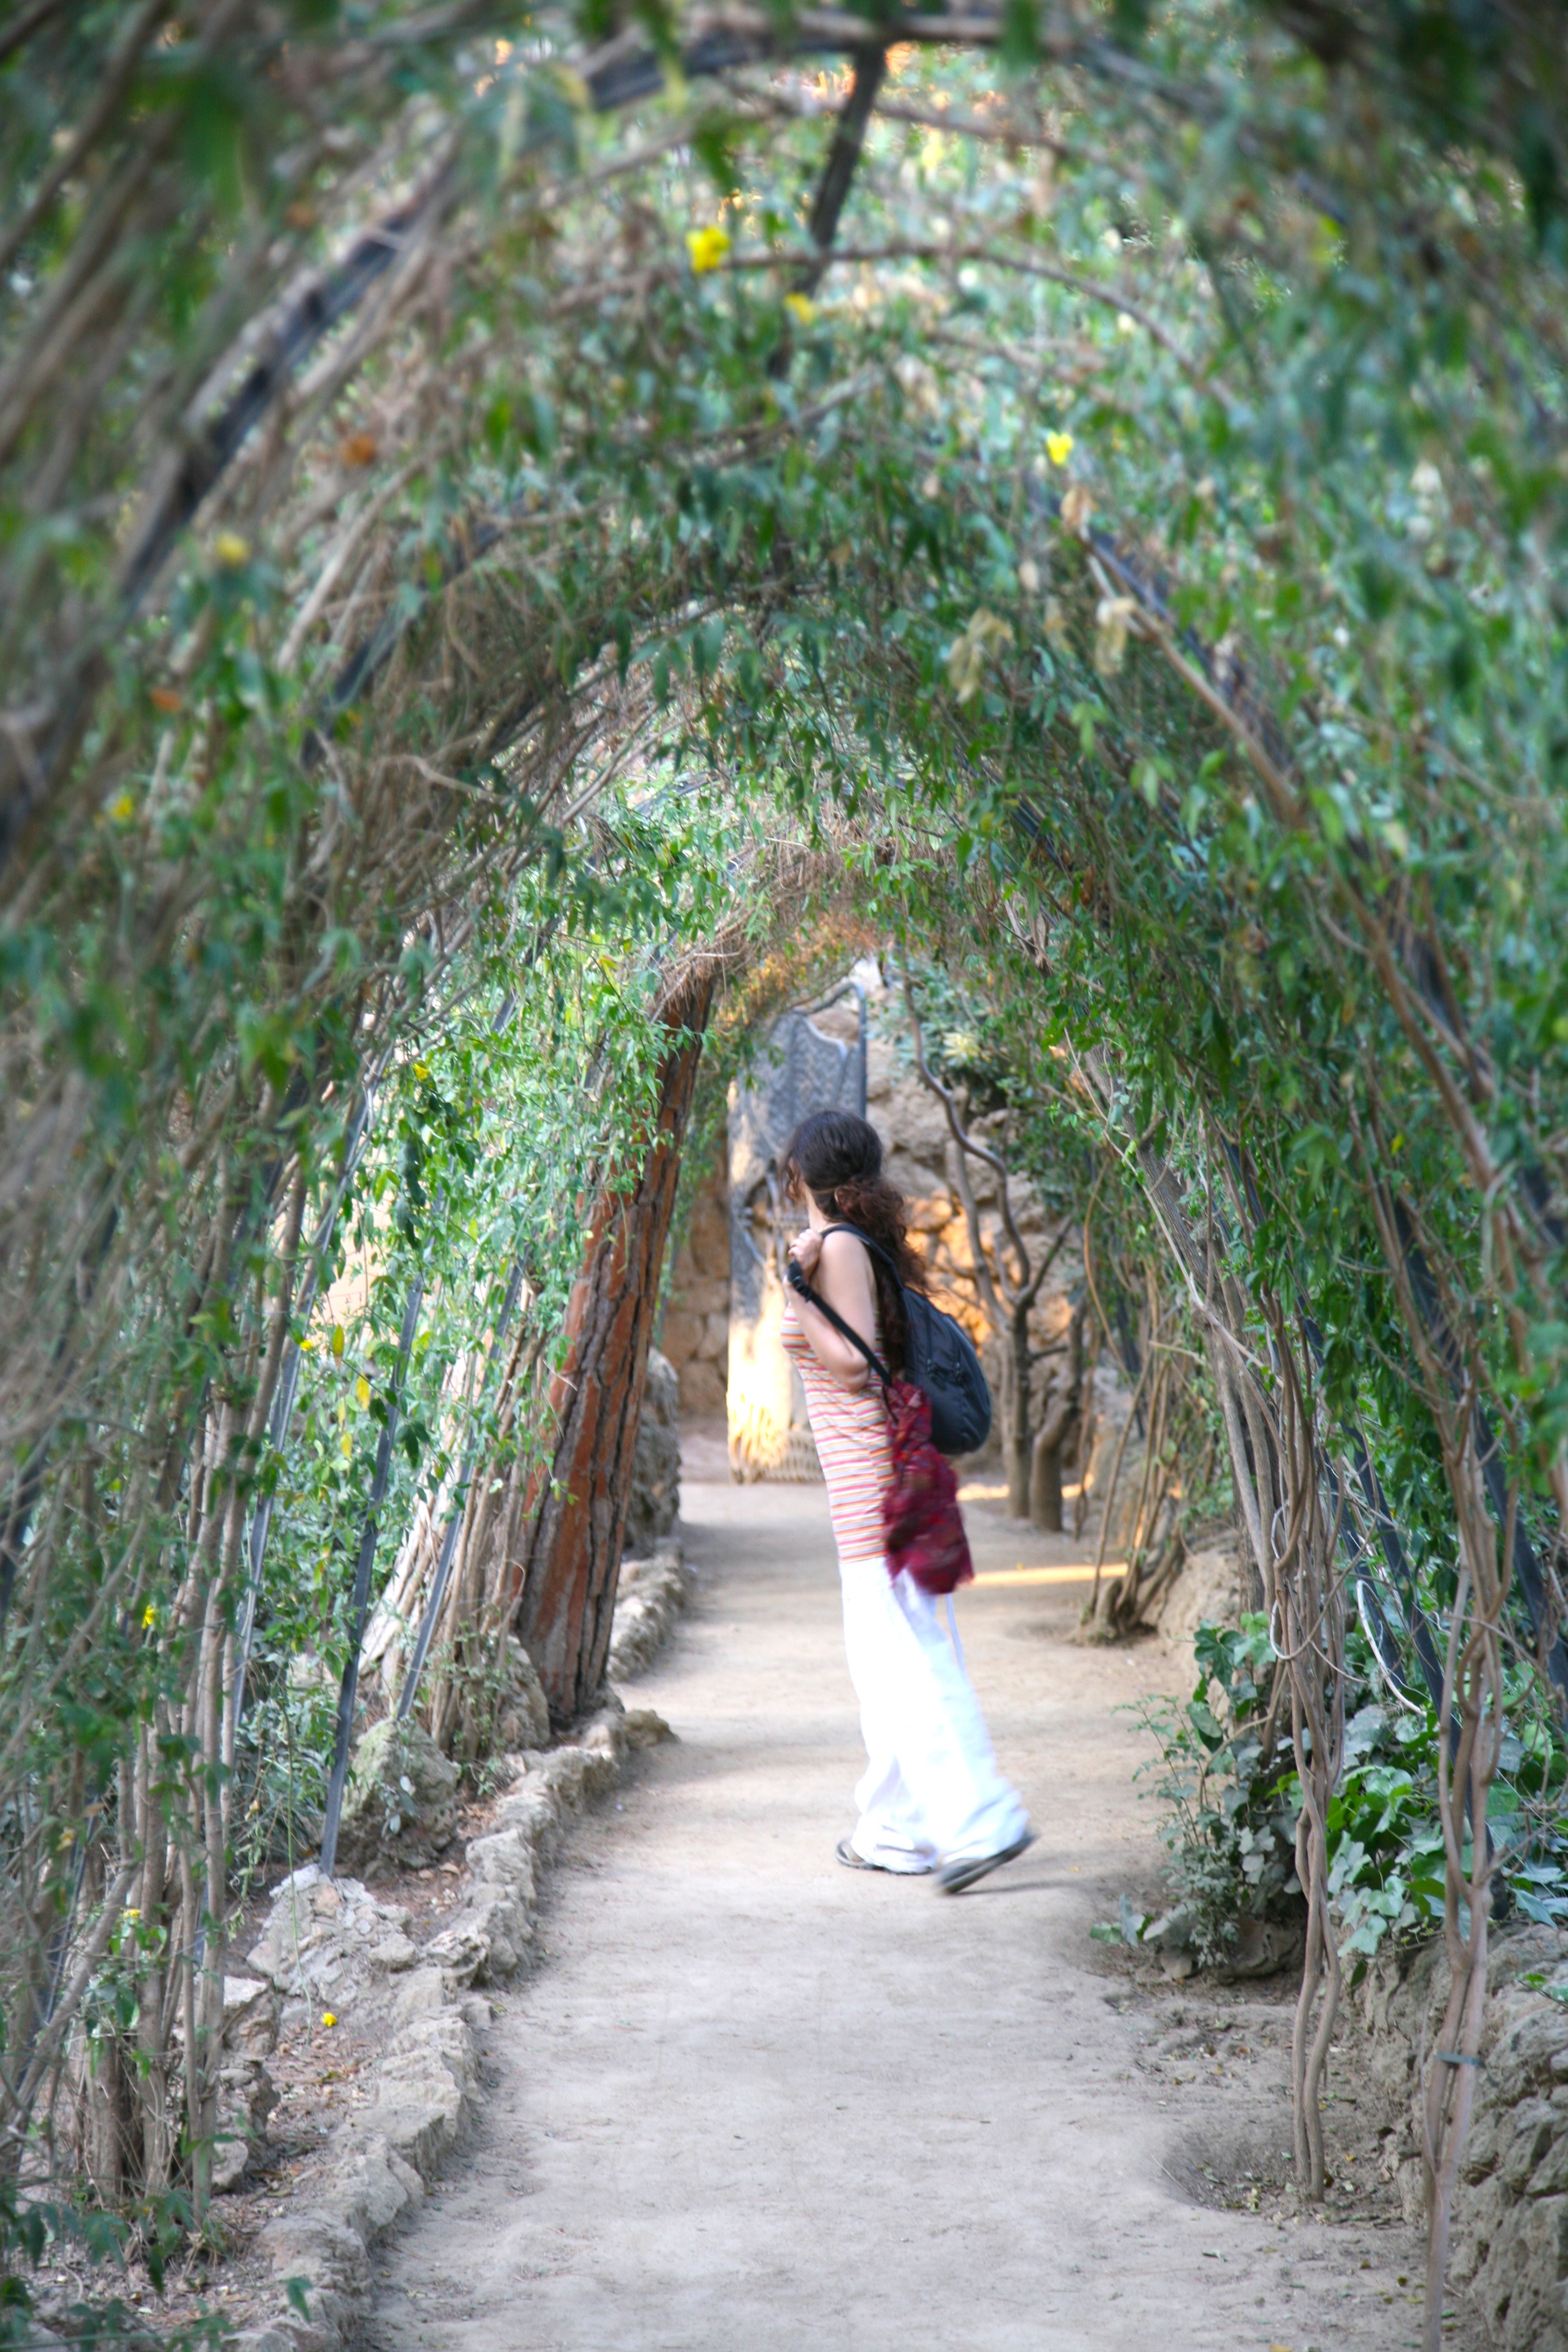
tree, forest, architecture, flower, spring, green, park, botany, garden, barcelona, l, spain, espagne, artnouveau, arquitectura, catalonia, catalua, barcelone, gaudi, 5d, jardin, woodland, parque, alle, guell, architektur, espana, catalogne, spanien, spanje, espanya, katalonien, elcarmel, parquegell, parkgell, moderniststyle, spur, carril